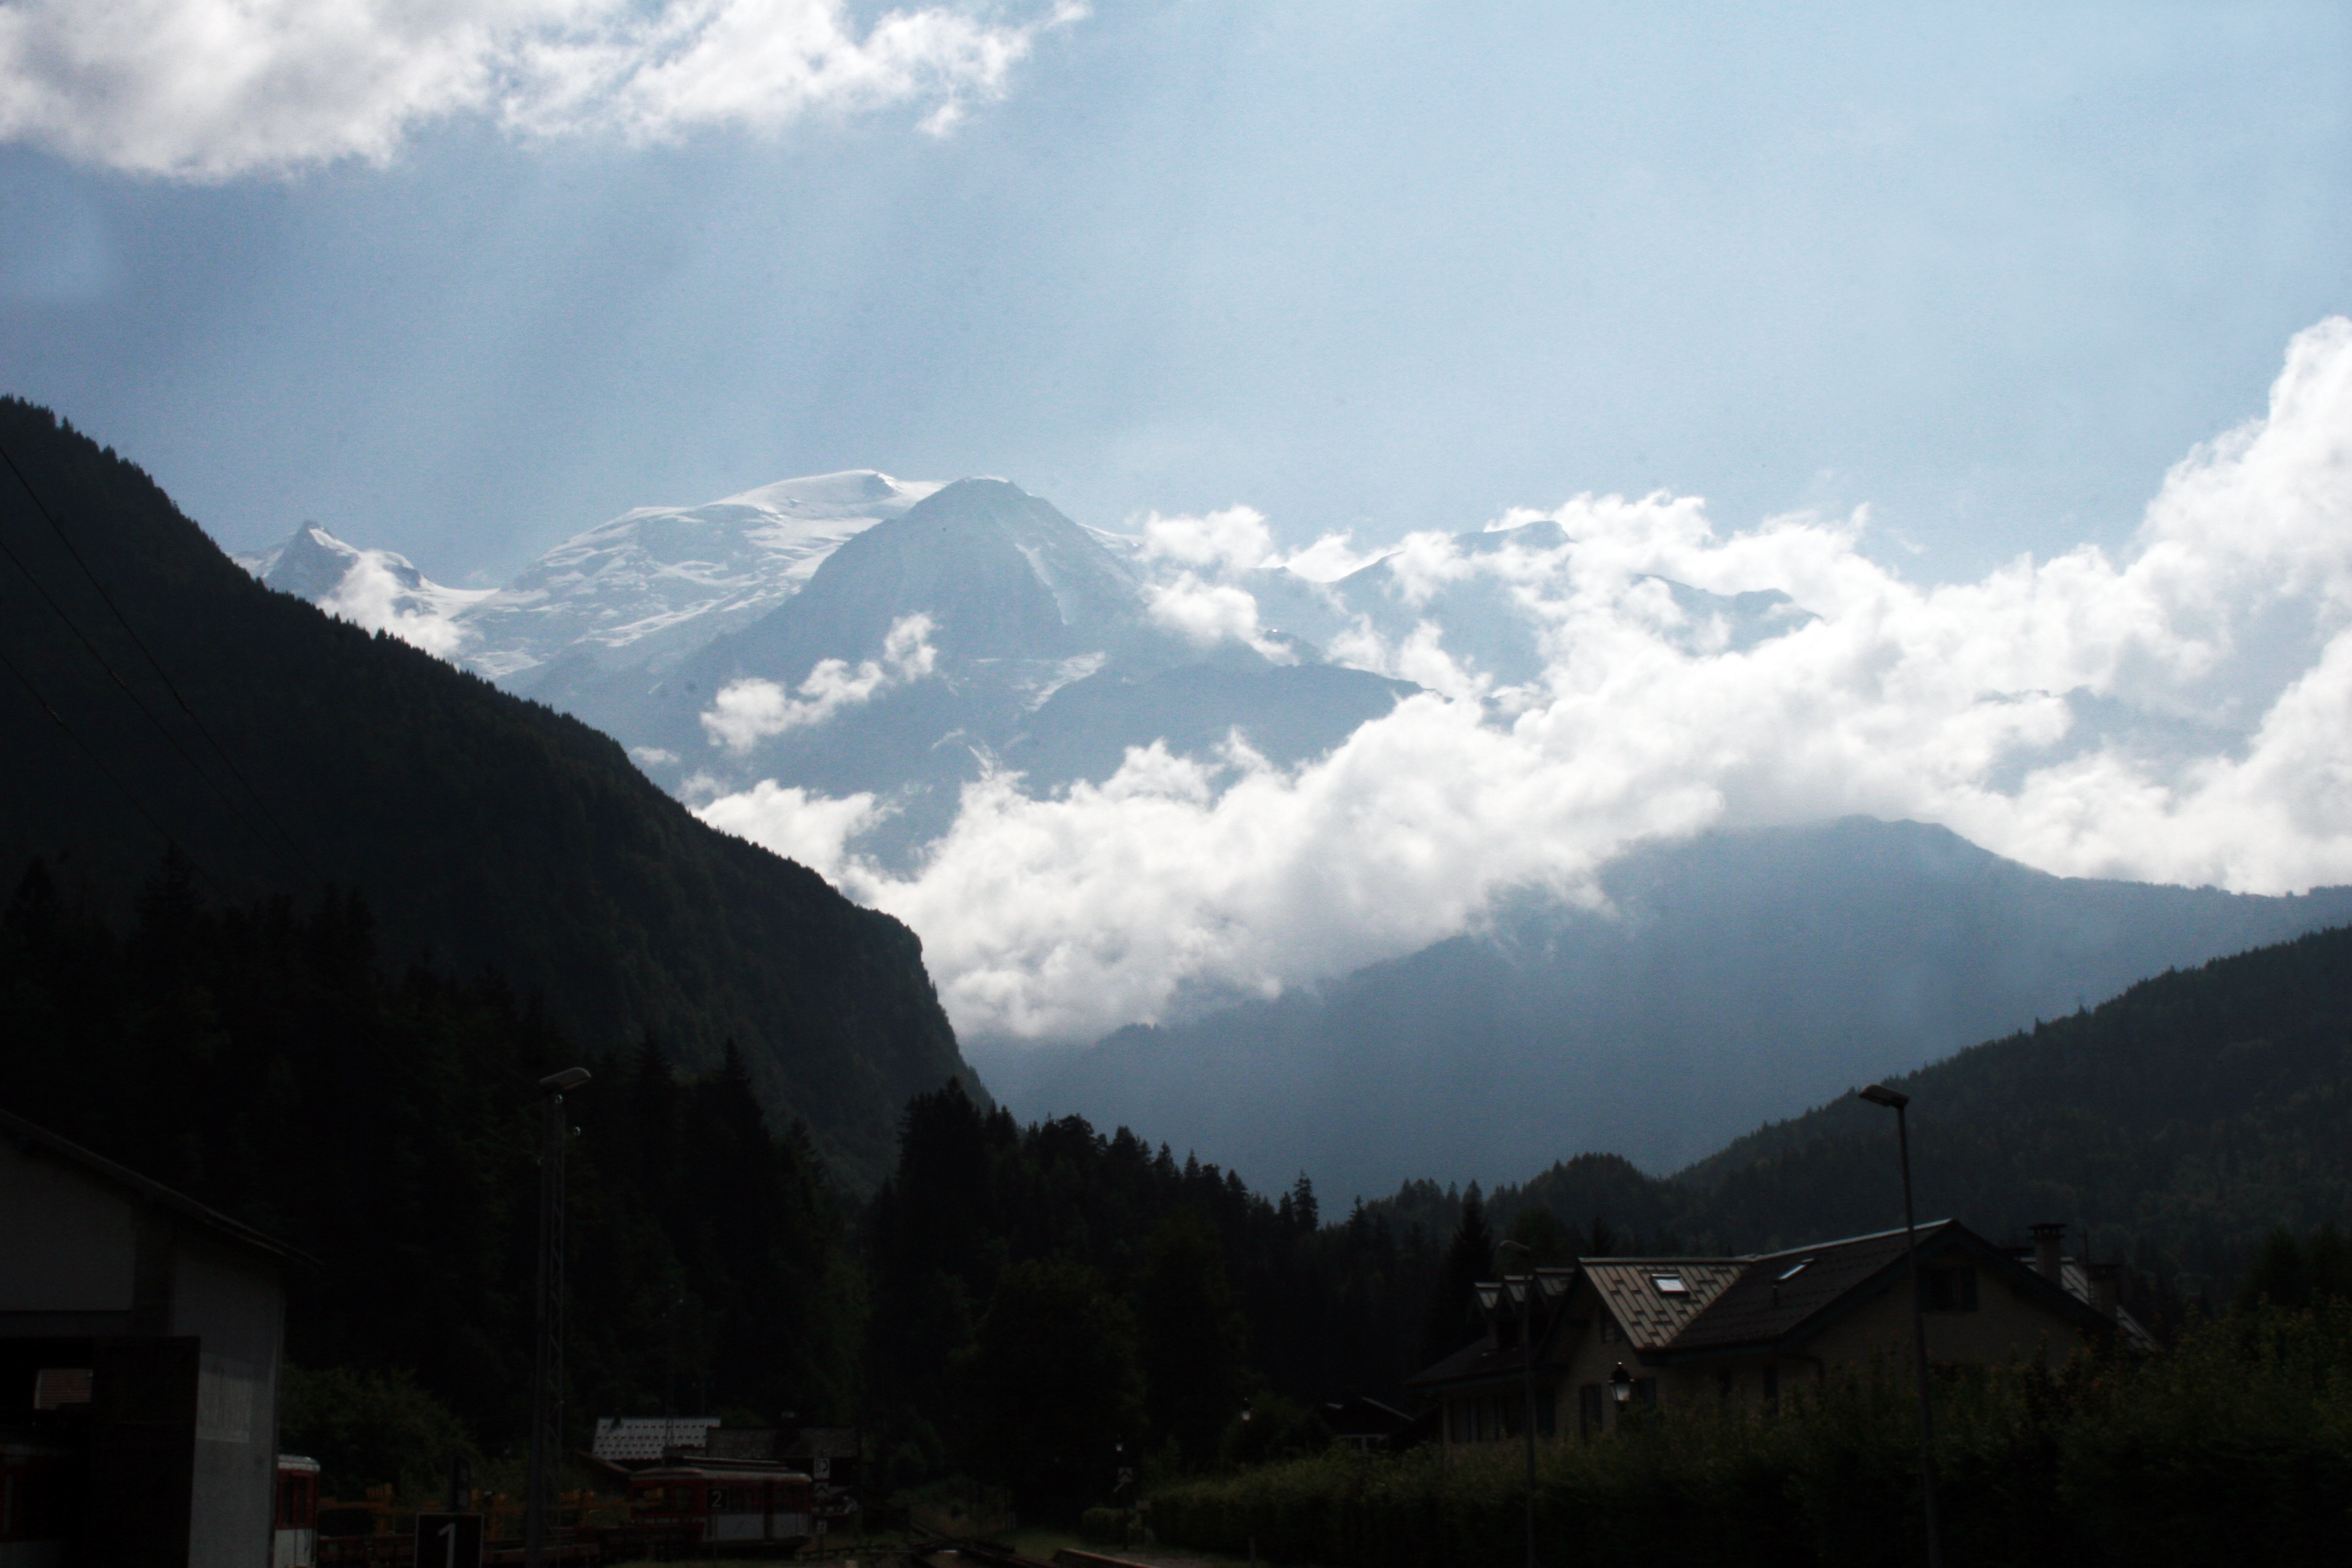
mountain, snow, cloud, hill, valley, mountain range, weather, highland, alps, plateau, fell, loch, landform, mountain pass, geographical feature, atmospheric phenomenon, mountainous landforms